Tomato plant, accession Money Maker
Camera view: tilt-top (135 deg); turntable rotation: 120 degrees
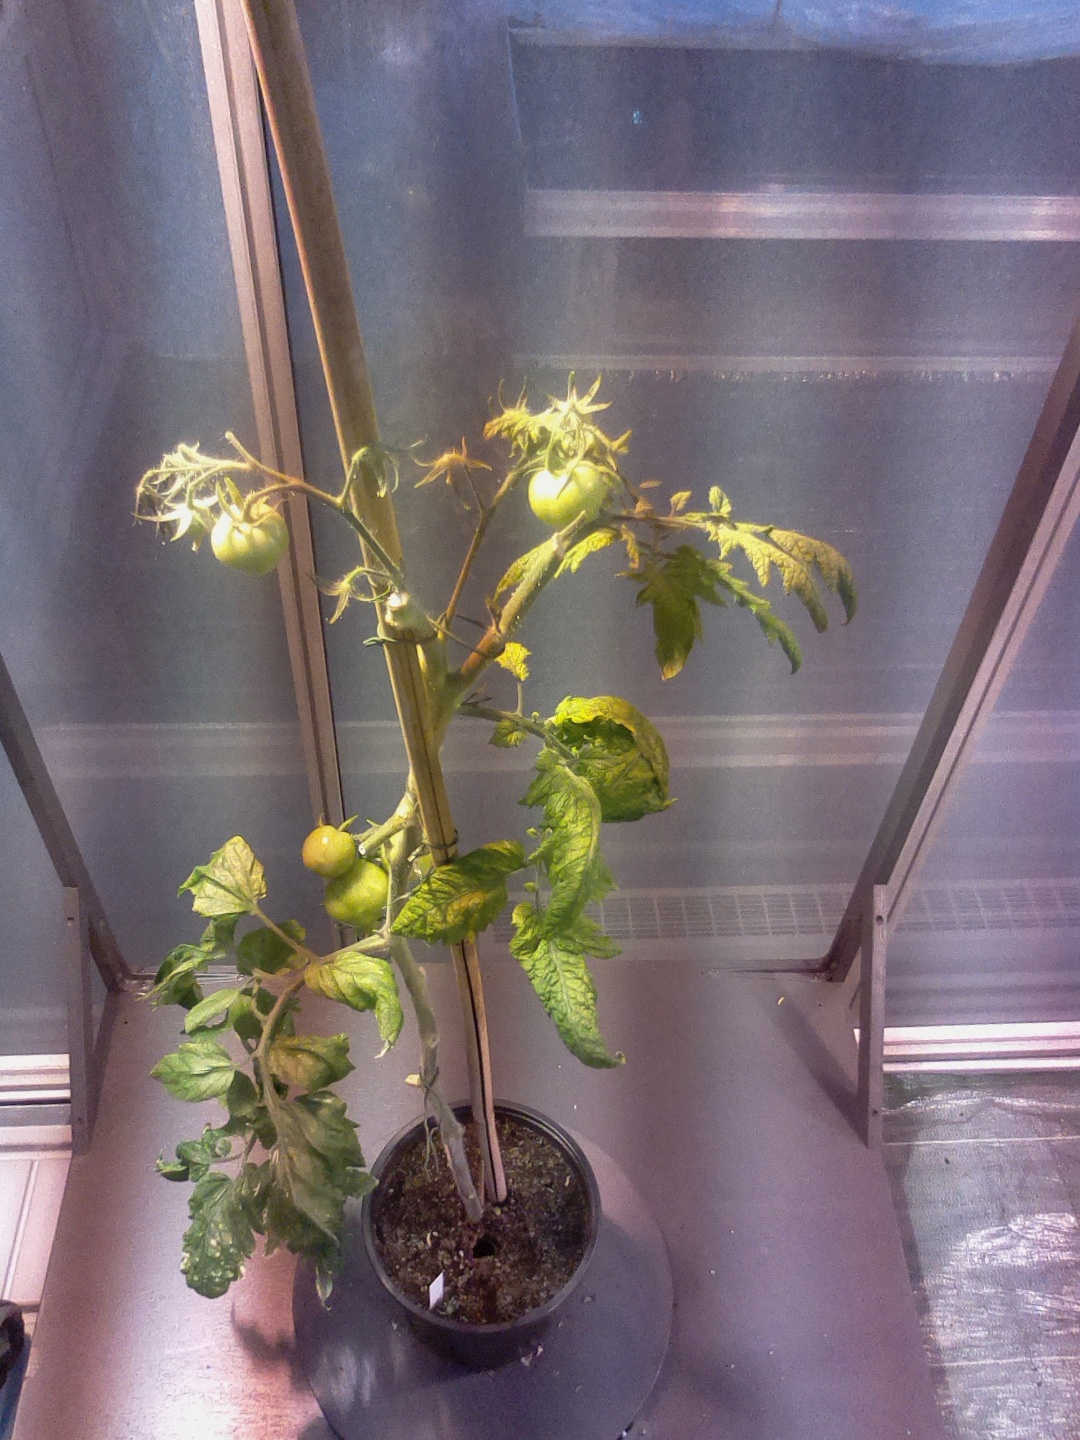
BBCH growth stage 77: 70%-80% of final fruit size